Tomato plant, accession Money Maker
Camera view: bottom (45 deg); turntable rotation: 240 degrees
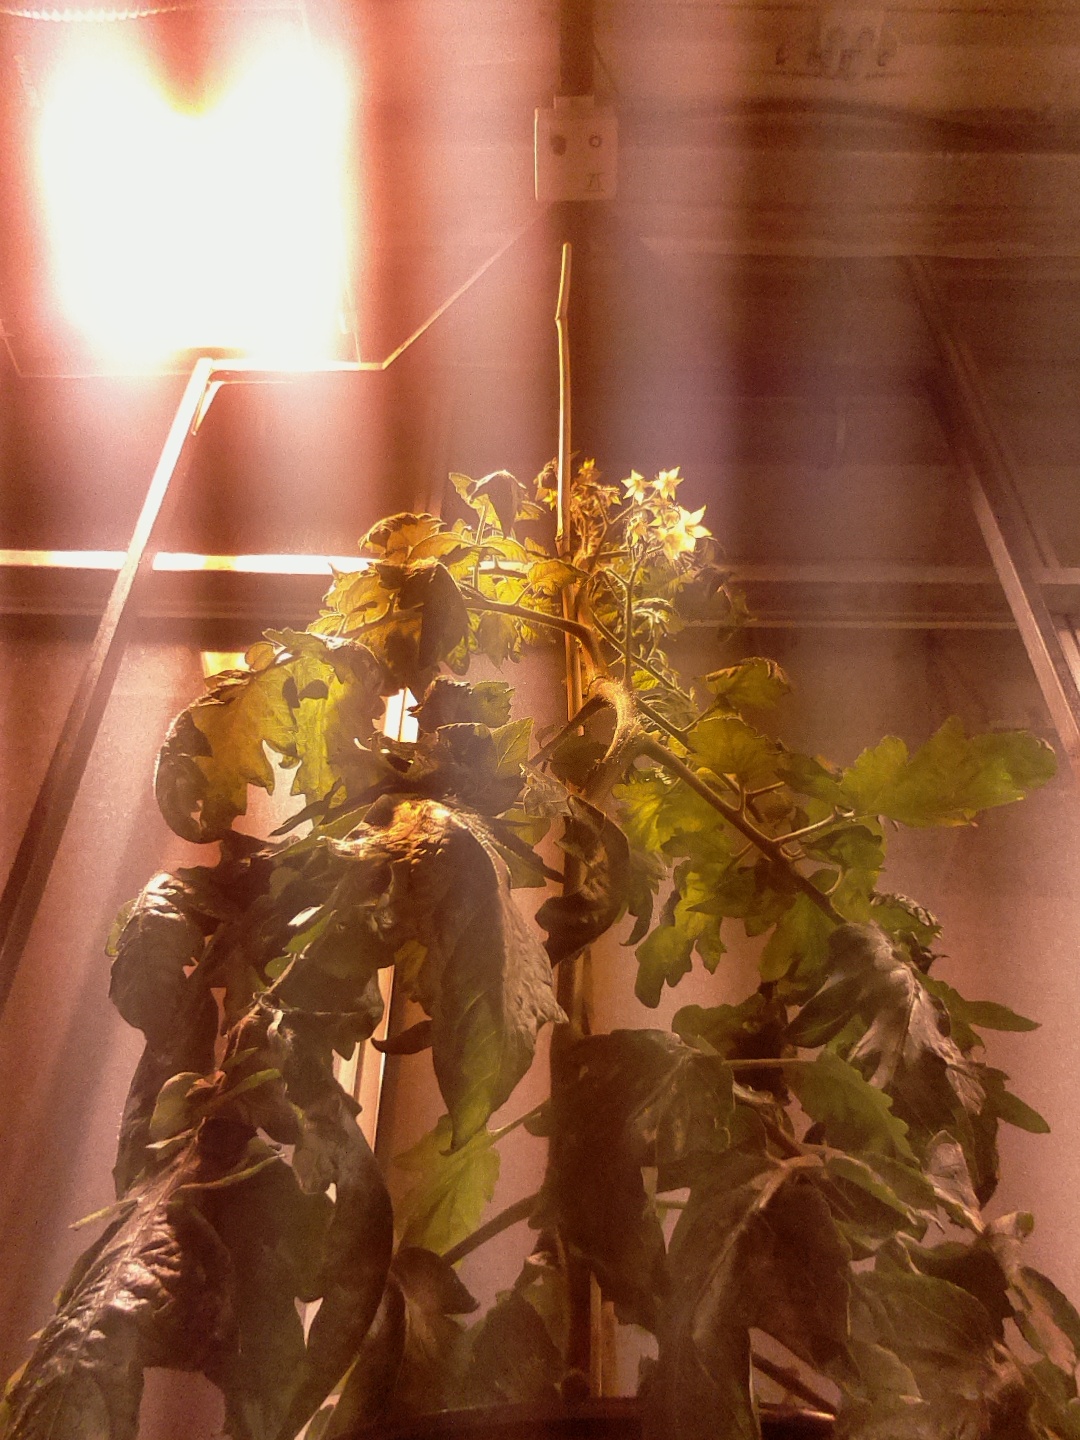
BBCH growth stage 68: Full flowering, 80%-90% of flowers open, more petals falling